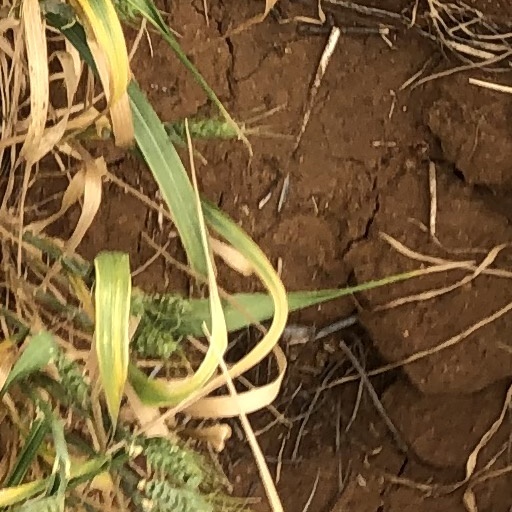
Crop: wheat